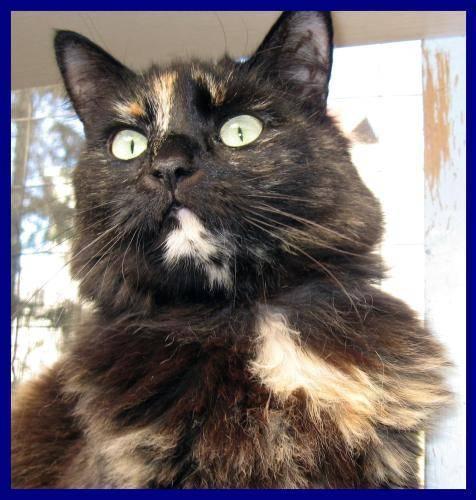
cat